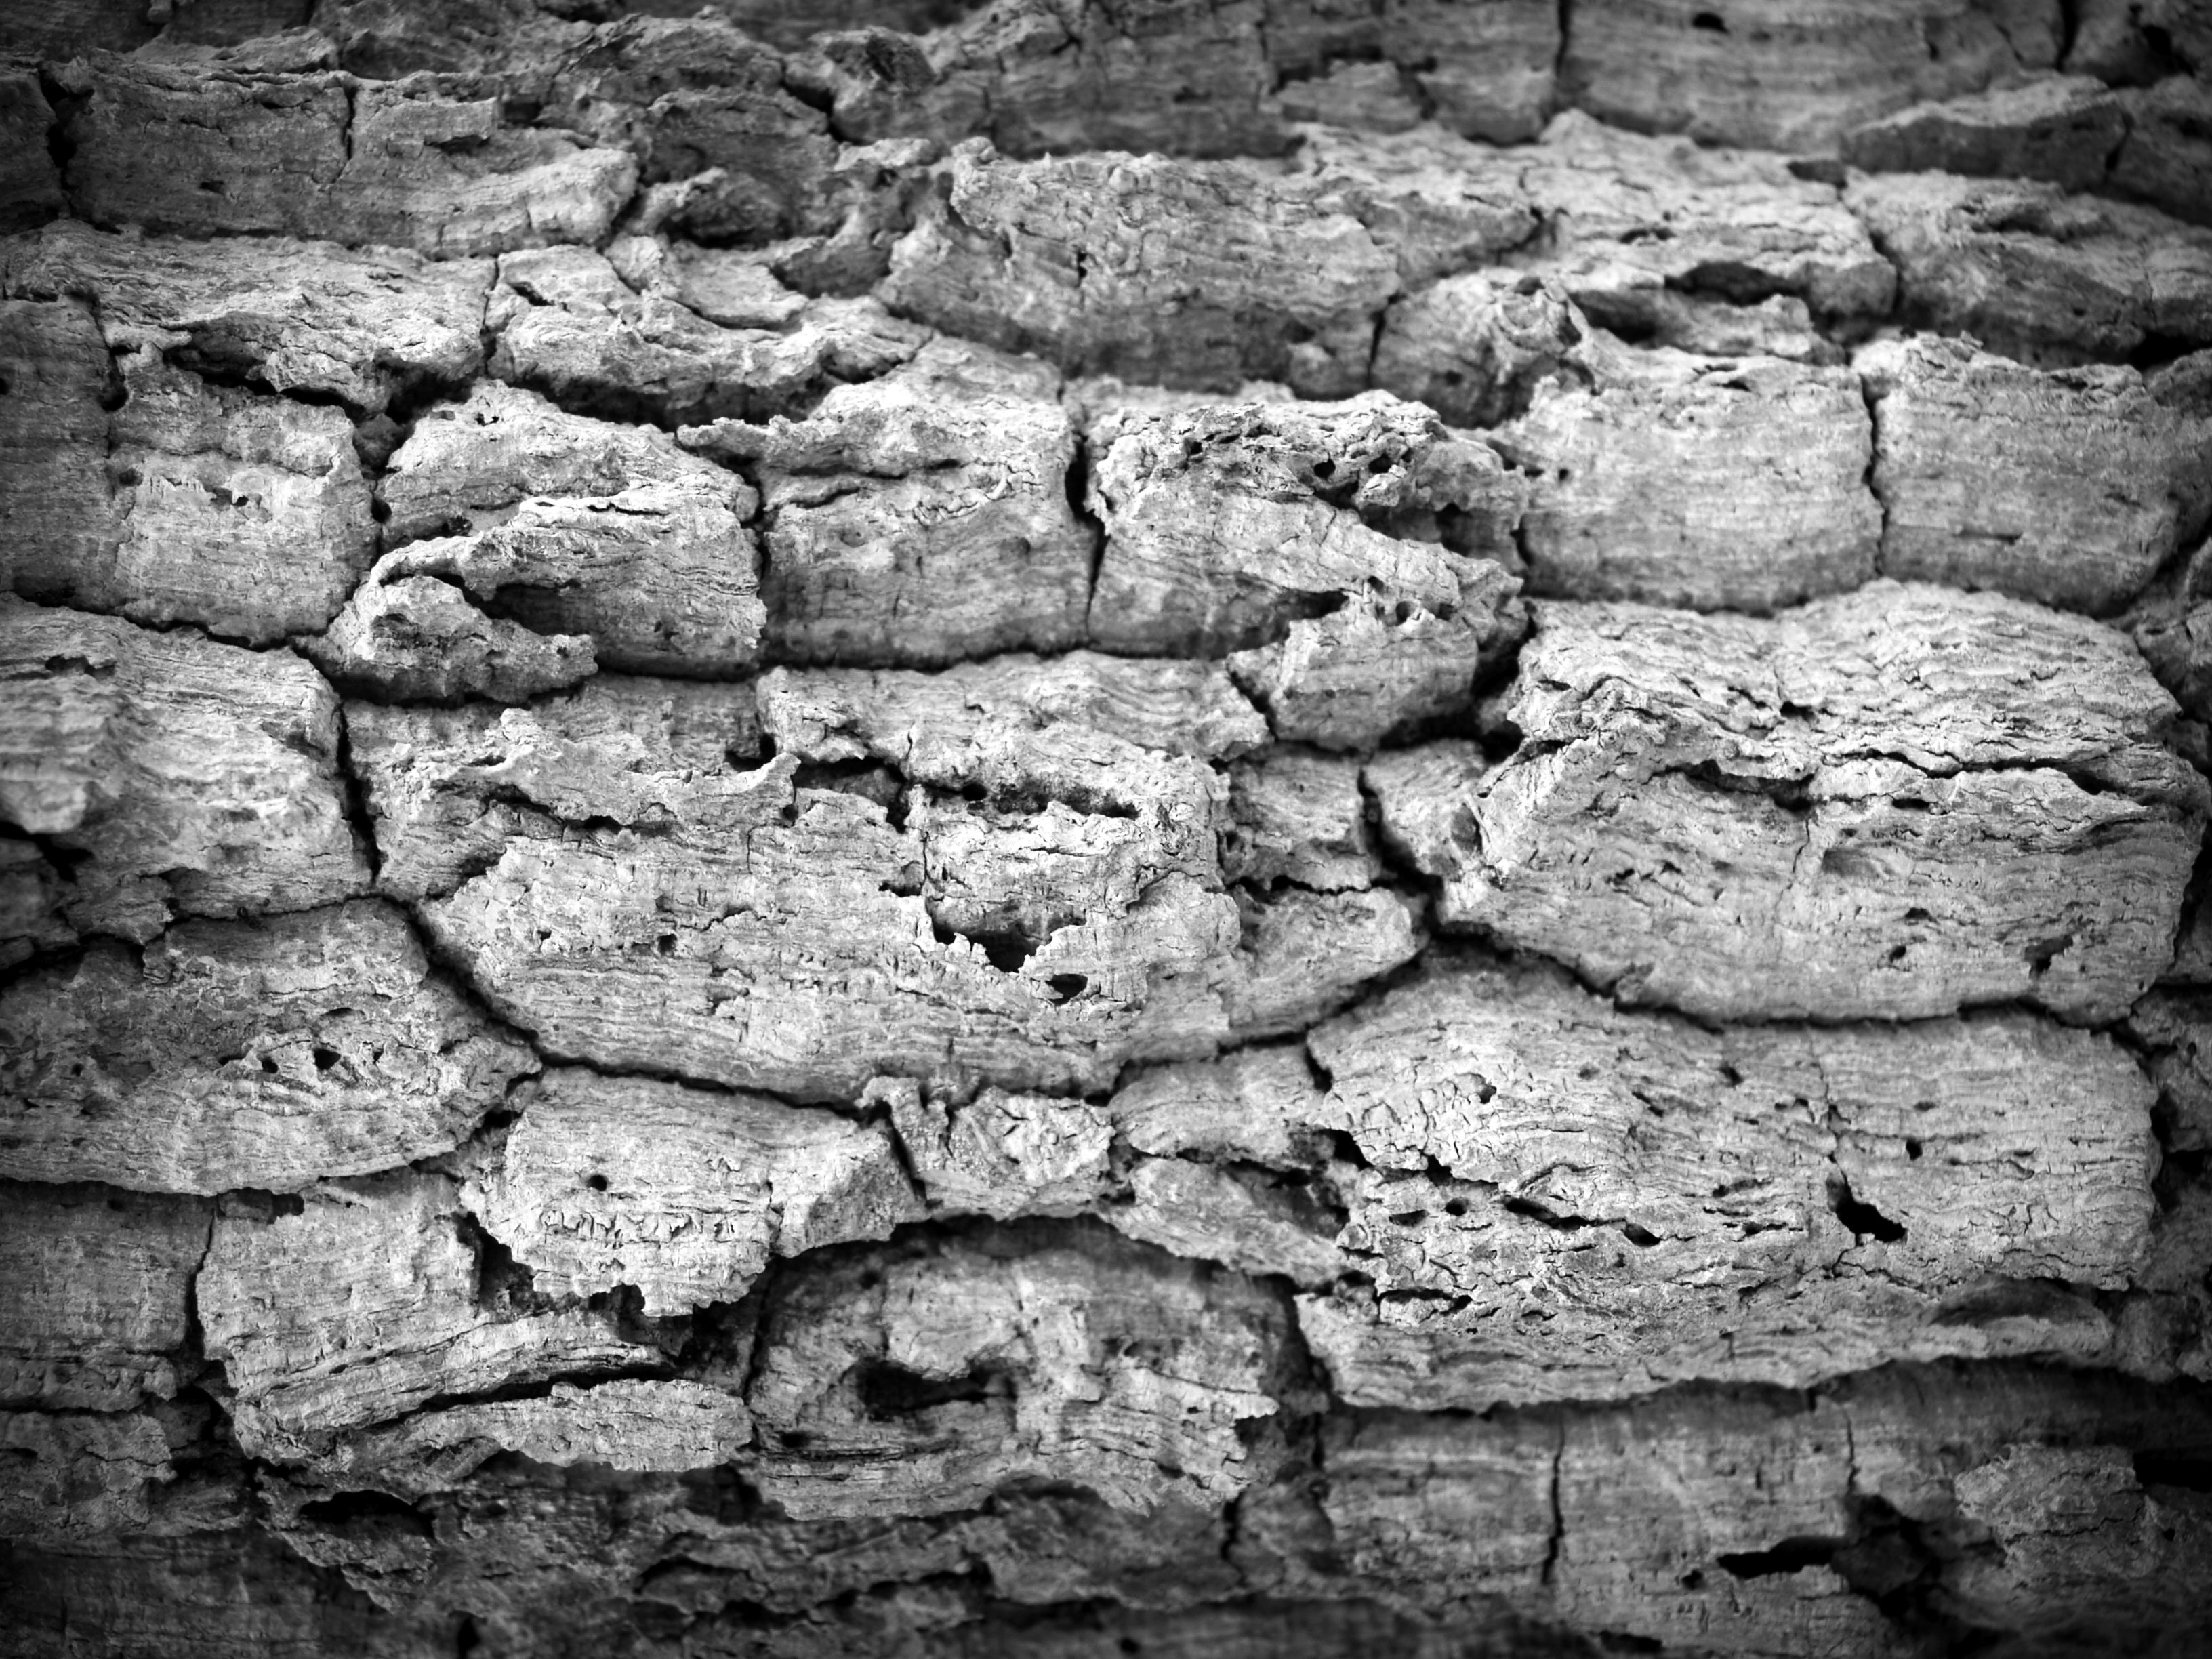
tree, nature, forest, rock, branch, abstract, black and white, plant, board, wood, antique, texture, plank, time, trunk, old, barn, wall, bark, dry, pine, environment, pattern, line, macro, natural, brown, soil, grunge, rough, rugged, stone wall, monochrome, closeup, brick, lumber, material, surface, weathered, textured, background, design, ruins, forestry, woodwork, wooden, skin, history, aging, timber, detail, detailed, protection, rotten, tracery, corrosion, corroded, monochrome photography, ancient history